Tal Mosseri

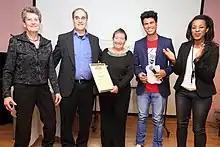

Mosseri joined Arutz HaYeladim (The Kids' Channel) as a presenter in 1997. He left the channel in 2015 after 18 years, holding the record for the longest tenure of any presenter in the channel's history.